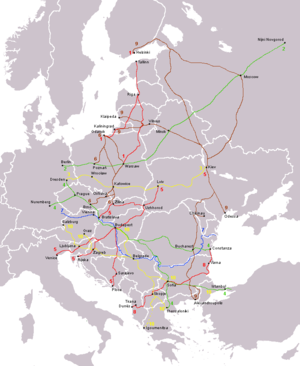
Le corridor VII est un des corridors paneuropéens. Il longe en partie la vallée du Danube.
Cet article présente diverses informations sur les infrastructures de transport en Croatie.
Cet article présente les infrastructures de transport en république de Moldavie.
Le corridor X est un des corridors paneuropéens. Il relie Salzbourg en Autriche et Thessalonique en Grèce. Il traverse l'Autriche, la Slovénie, la Croatie, la Serbie, la Macédoine et la Grèce. Il est composé de quatre branches.